Memories (2013 film)

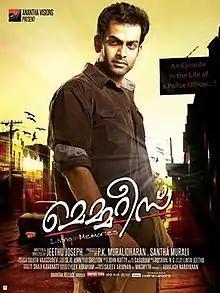
Theatrical release poster

Memories is a 2013 Indian Malayalam-language crime-thriller film written and directed by Jeethu Joseph. The film stars Prithviraj Sukumaran, S. P. Sreekumar, Meghana Raj, Miya George, Vijayaraghavan, Suresh Krishna, Rahul Madhav and Vanitha Krishnachandran. The film was co-produced by P. K. Muralidharan and Santha Murali under the banner of Anantha Visions. The film revolves around a drunkard police officer Sam Alex, who is forced into investigating a series of murders.